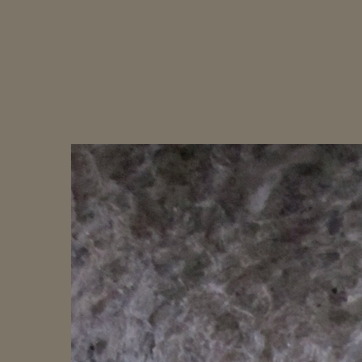
Material: stone